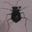
Label: beetle